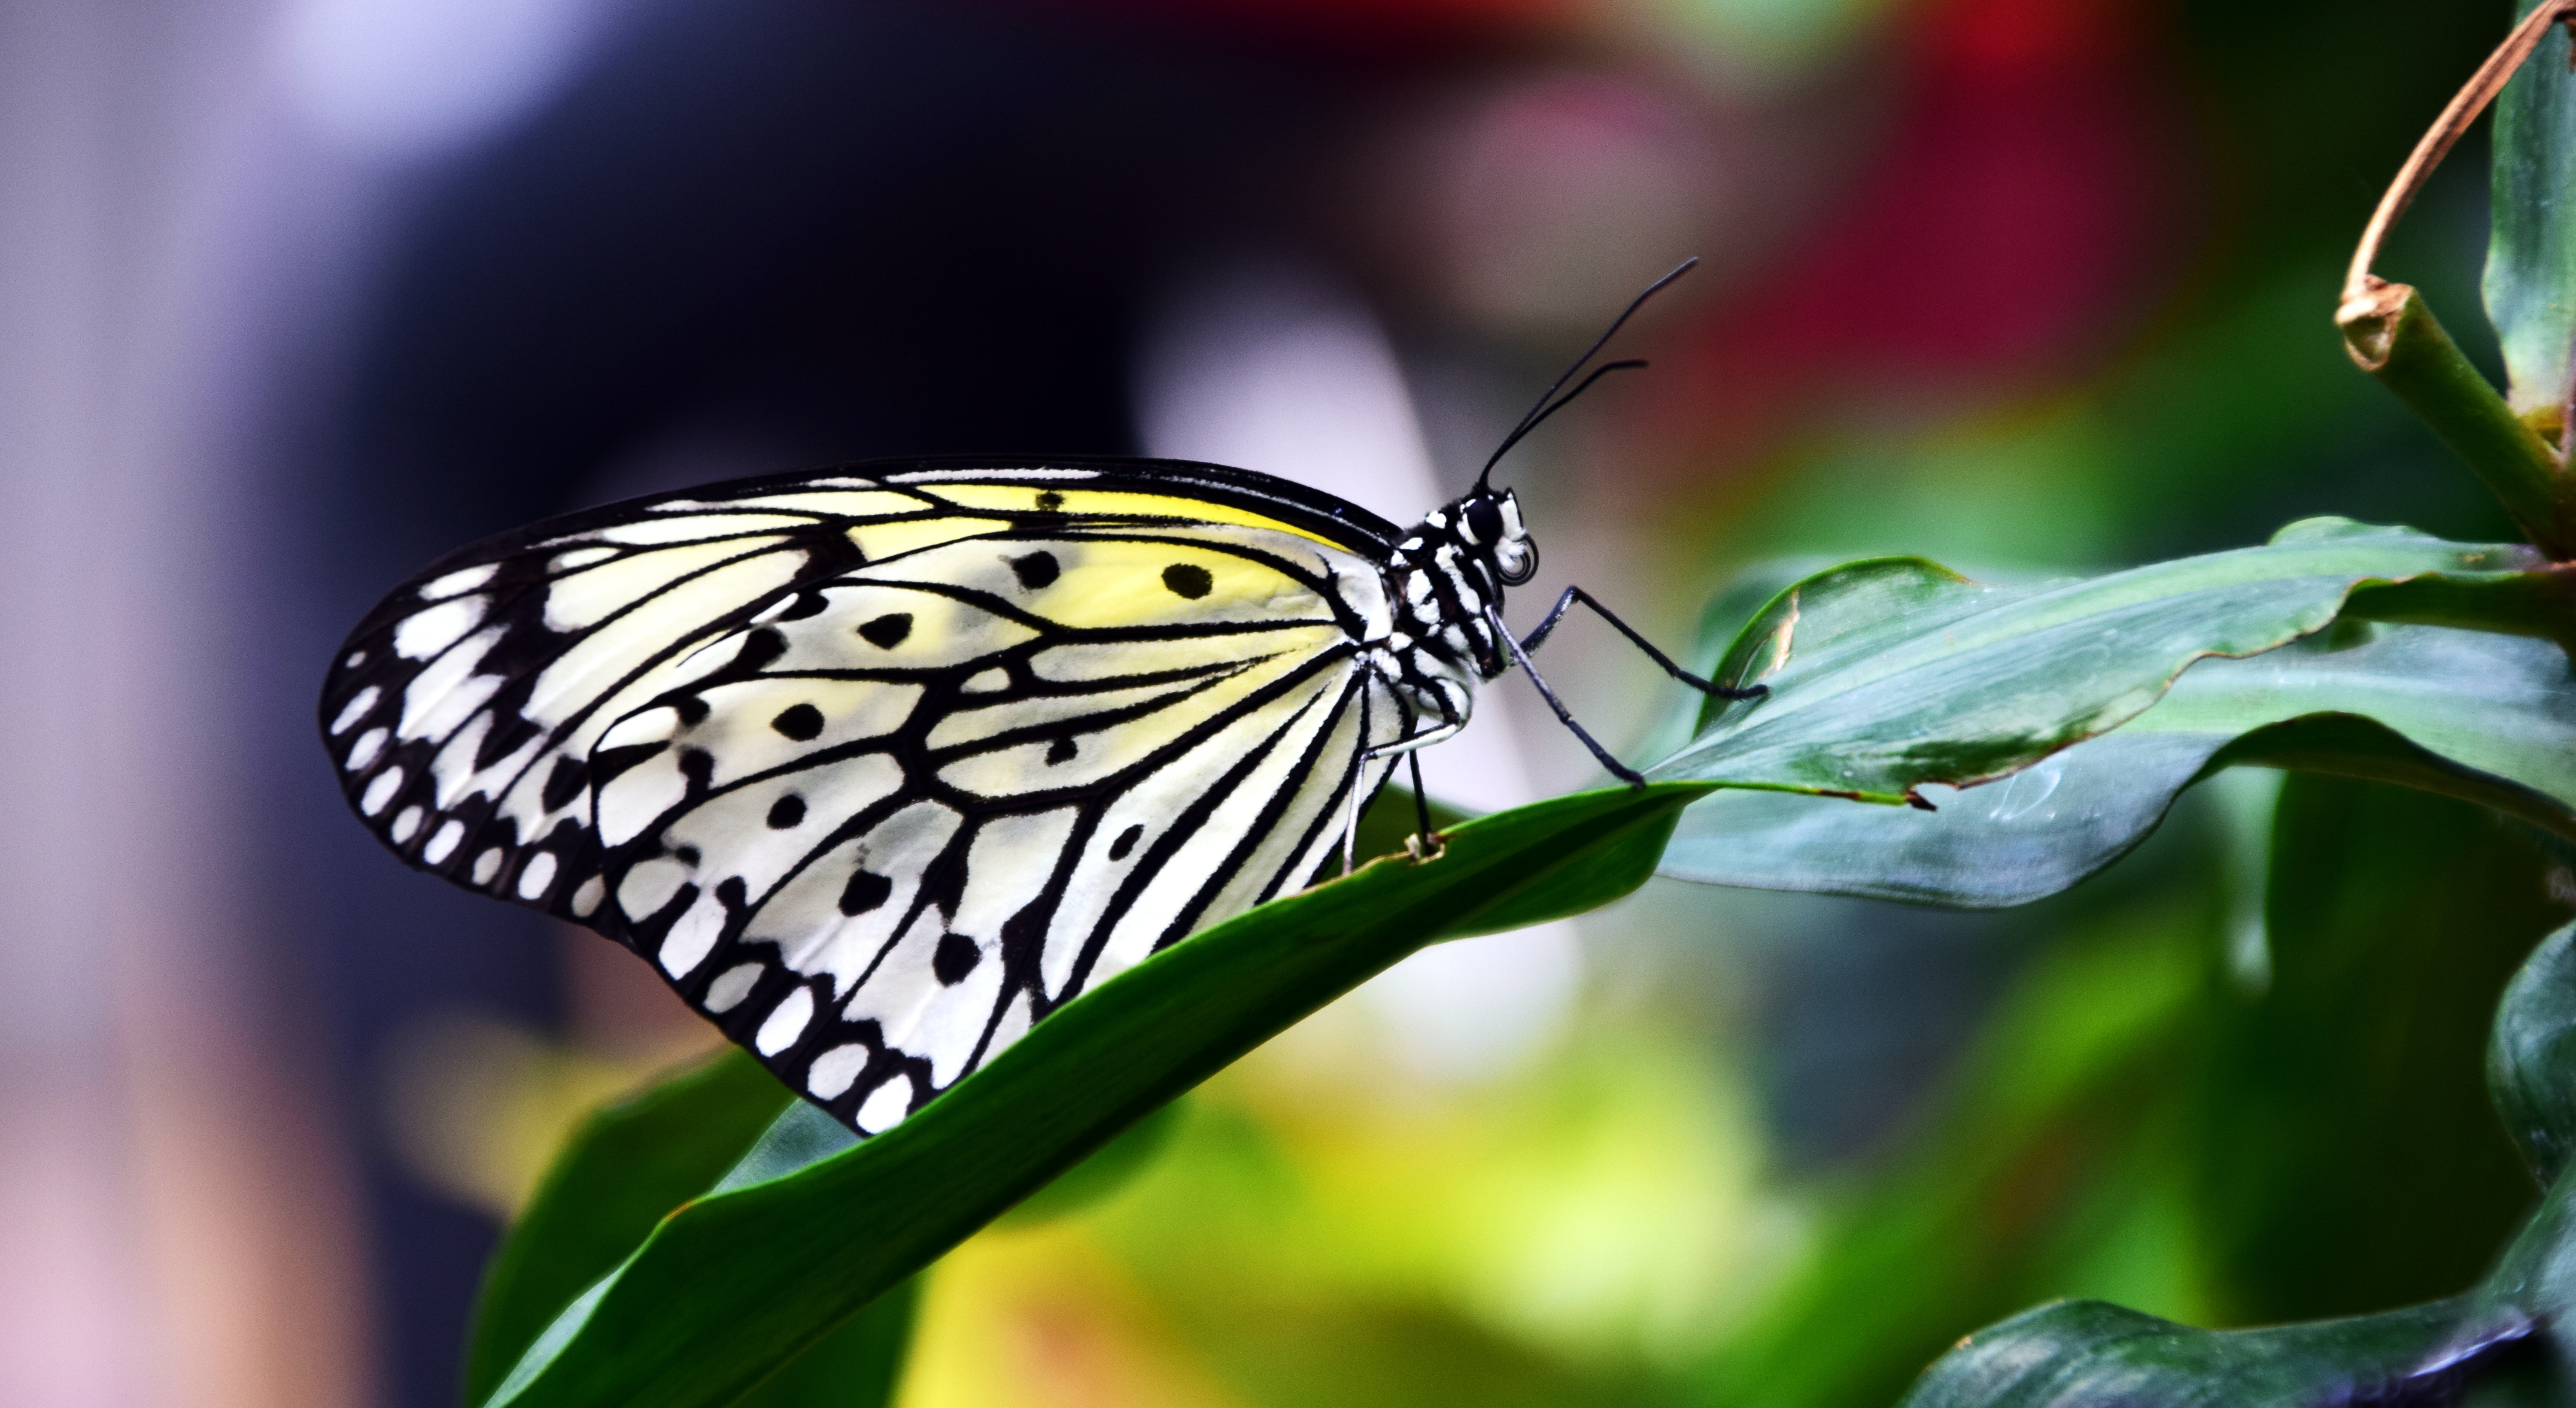
nature, branch, wing, photography, leaf, flower, green, tropical, insect, botany, butterfly, yellow, flora, fauna, invertebrate, close up, monarch butterfly, bright, beautiful, tender, nectar, macro photography, arthropod, butterfly wings, tropical butterfly, pollinator, yellow black, moths and butterflies, lycaenid, white baumnymphe, idea leukonoe